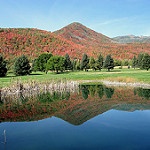
Label: mountain